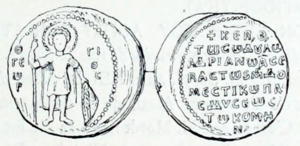
Adrien Comnène est un aristocrate et un général byzantin ainsi qu'un frère cadet de l'empereur Alexis Iᵉʳ Comnène qui règne de 1081 à 1118.